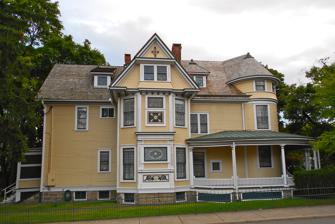
Building: Israel Platt Pardee Mansion
Country: United States of America
Year built: 1893
Historic house in Pennsylvania, United States United States historic place Israel Platt Pardee Mansion U.S. National Register of Historic Places Main house in 2013 Show map of Pennsylvania Show map of the United States Interactive map showing the location of Israel Platt Pardee Mansion Location 235 N. Laurel St. and 28 Aspen St., Hazleton, Pennsylvania Coordinates 40°57′36″N 75°58′22″W / 40.96000°N 75.97278°W / 40.96000; -75.97278 Area 0.3 acres (0.12 ha) Built 1893 Architect Barber, George W. Architectural style Queen Anne NRHP reference No. 84003487 Added to NRHP January 12, 1984 The Israel Platt Pardee Mansion is an historic home which is located in Hazleton , Luzerne County, Pennsylvania . It was added to the National Register of Historic Places in 1984. History and architectural features Designed by architect George Franklin Barber , this historic structure was built in 1893. It is a large, three-story, nineteen-room, clapboarded , Victorian dwelling that was created in the Queen Anne style. It measures approximately fifty feet wide, seventy-five feet deep, and fifty feet tall, and features a huge, tin-roofed wraparound porch and a turret . Also located on the property is a contributing carriage house . The house was built by Israel Platt Pardee (1852 - 1934), son of Ario Pardee (1810 - 1892) founder of Hazleton. Carriage House It was added to the National Register of Historic Places in 1984. References